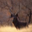
Label: deer